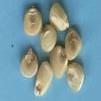
Maize quality: Good